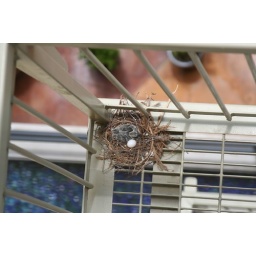
Partridge chick and sibling on a 5th floor balcony below our apartment.